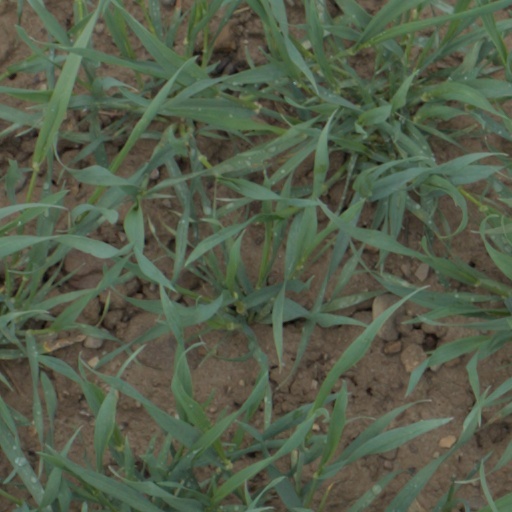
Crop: wheat